Odenwald

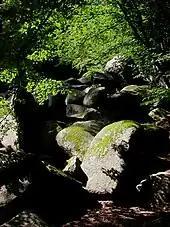
The "Reichenbach" felsenmeer in autumn

The Odenwald is a low mountain range in the German states of Hesse, Bavaria and Baden-Württemberg.